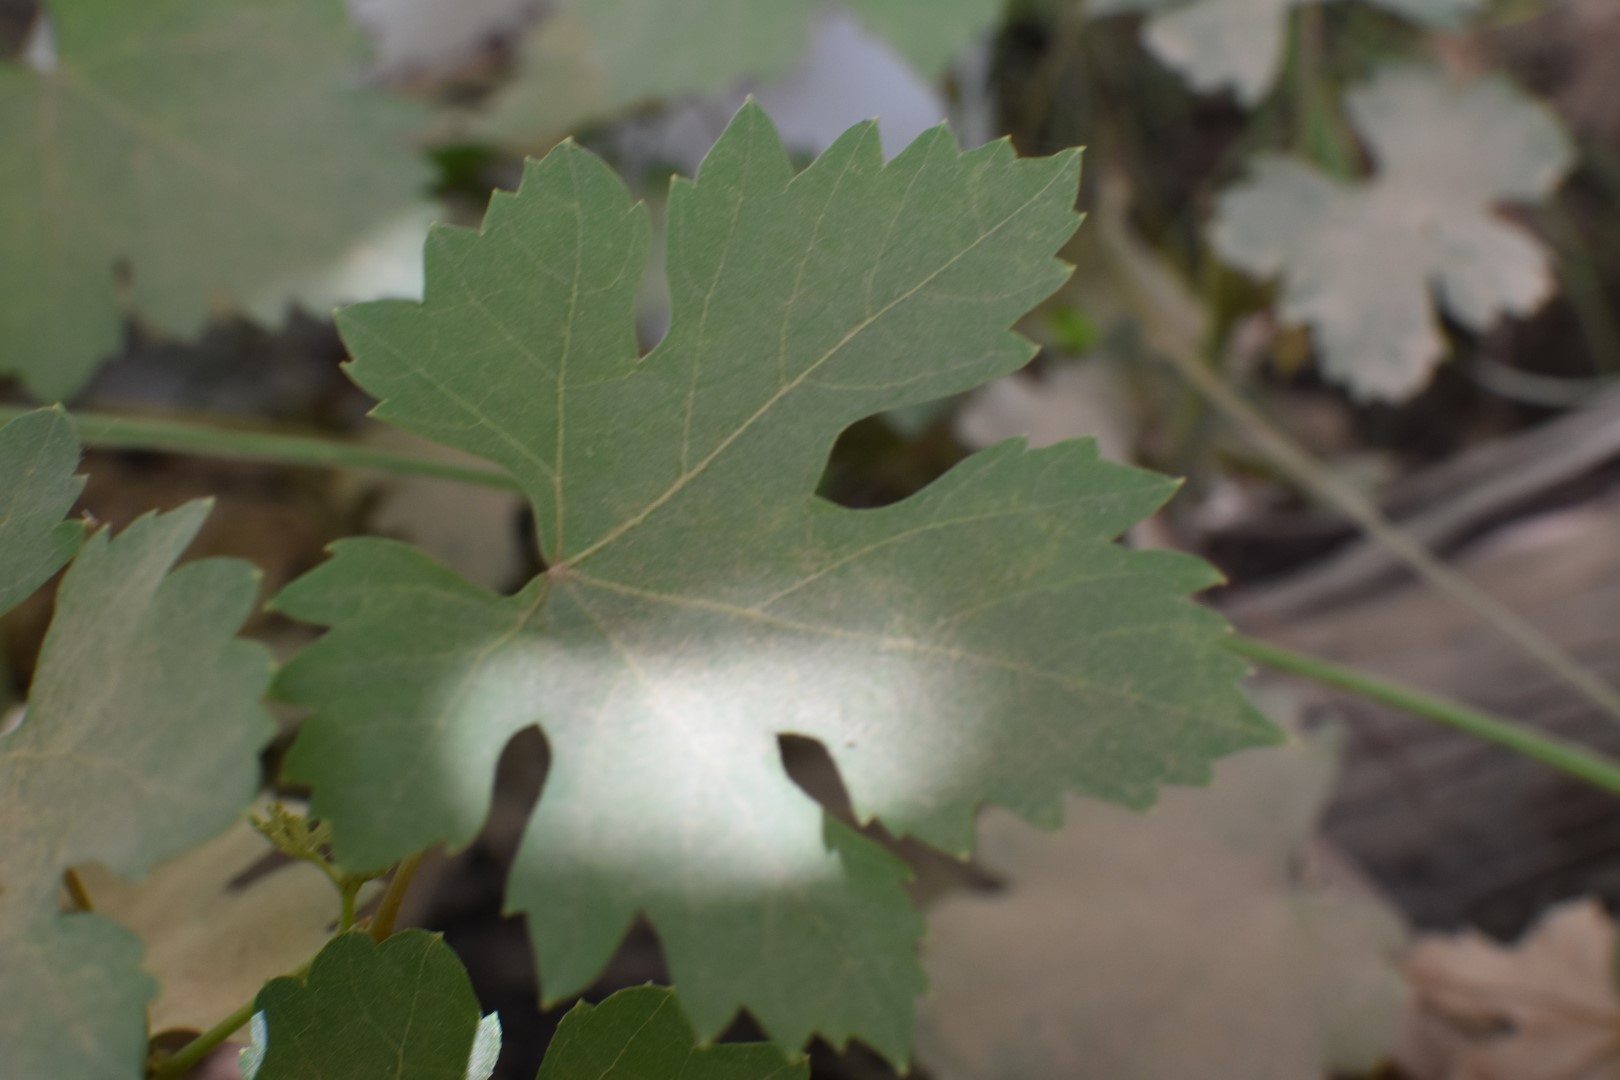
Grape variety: Riasi